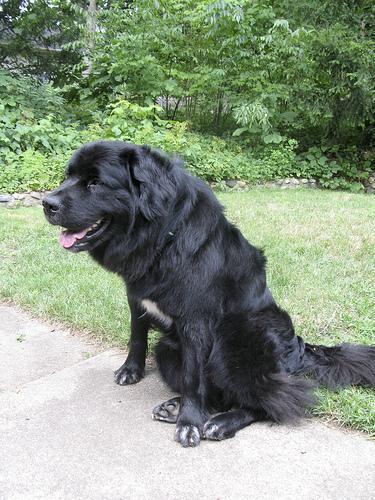
Newfoundland